Battle of Shanghai

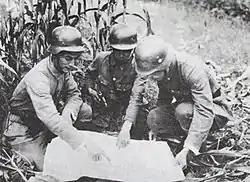
China's officer corps took a particularly strong hit in the battle.

The carnage and intensity of the resulting battle earned the fight for Luodian the nickname "grinding mill of flesh and blood" (血肉磨坊). Japanese assaults typically began at daybreak with concentrated aerial bombing, followed by the release of observation balloons to pinpoint the exact location of remaining Chinese positions for artillery and naval strikes. Japanese infantry would then advance under smoke screens, with armored support. Japanese planes would also accompany the infantry and strafe Chinese reinforcements. The battle for Luodian was marked by bloody street fighting, with the close combat making the Chinese the equals of the Japanese.